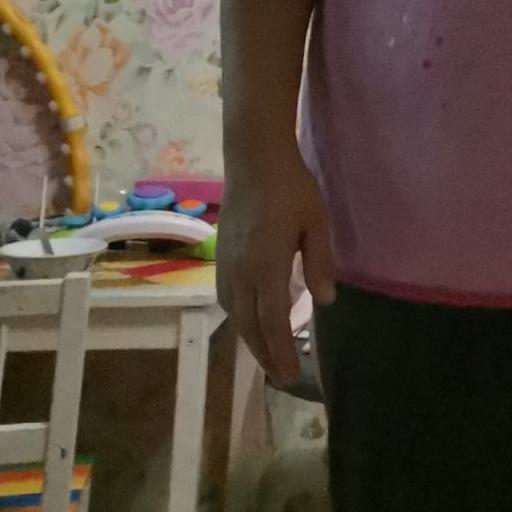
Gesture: no_gesture